Mrs. Edward Knight

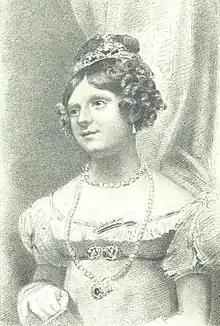

Mrs. Edward Knight, née Mary Ann Povey (1804–1861) was an English-American singer and actress in comic opera.